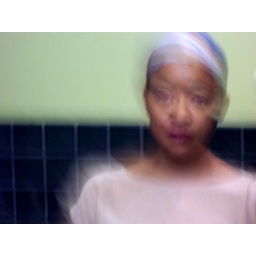
mirror in the bathroom